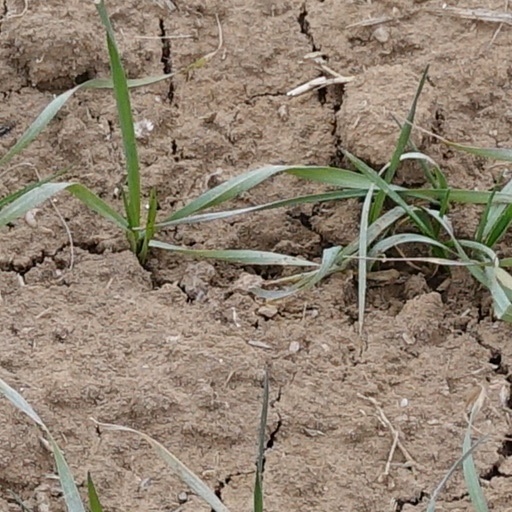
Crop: wheat